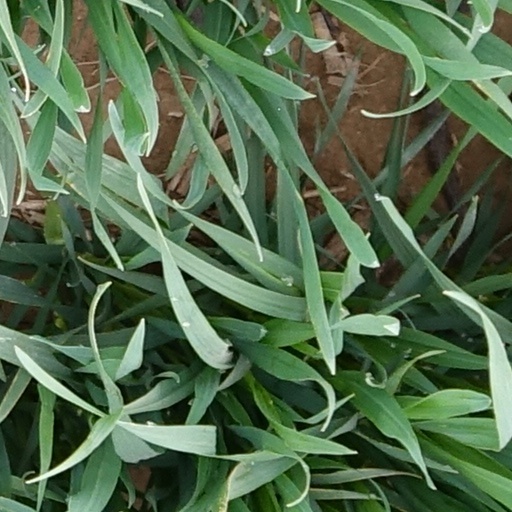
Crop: wheat